El tren de la libertad

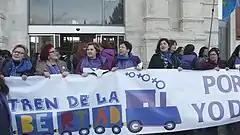
"Tren de la libertad" in Valladolid

El tren de la libertad ("The Freedom Train" in English) is a movement in defense of the sexual and reproductive rights of women. In late 2013, the conservative-led Spanish government proposed dramatically restricting access to abortion in the country.